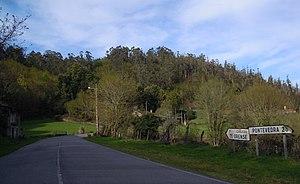
La N-541 est une route nationale espagnole qui relie Pontevedra à Ourense. La nomenclature actuelle de cette route, ainsi que du reste des routes nationales en Espagne, a été établie dans le quatrième plan routier général de 1939-41.